Mariano Bovi

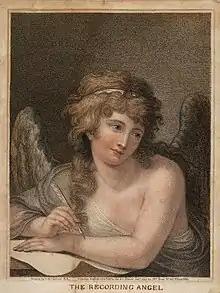
Engraving by Mariano Bovi after Giovanni Battista Cipriani

Mariano Bovi was born in Naples, Italy, on 8 December 1757. There is a record of him having at least one brother, Rocco Bovi (1743-1831) (who later became a mathematician and mayor of Scilla in Calabria). In 1781 Mariano was sent to London by Ferdinand IV to serve as an apprentice for three years under Francesco Bartolozzi. He later became an art dealer and publisher, going into business with his brother Rocco. His productive period in London was between 1786 and 1791. He went into bankruptcy in 1805 and died in 1813 in Messina.